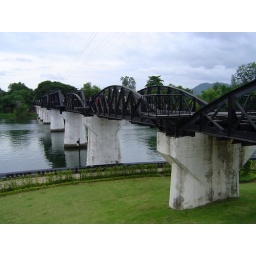
The bridge over river Kwai